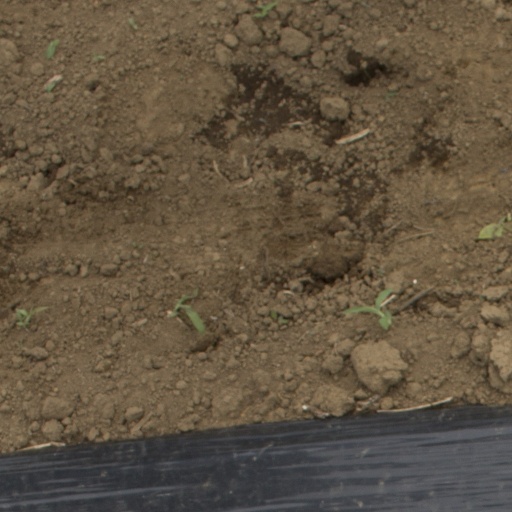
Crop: Jerusalem artichoke